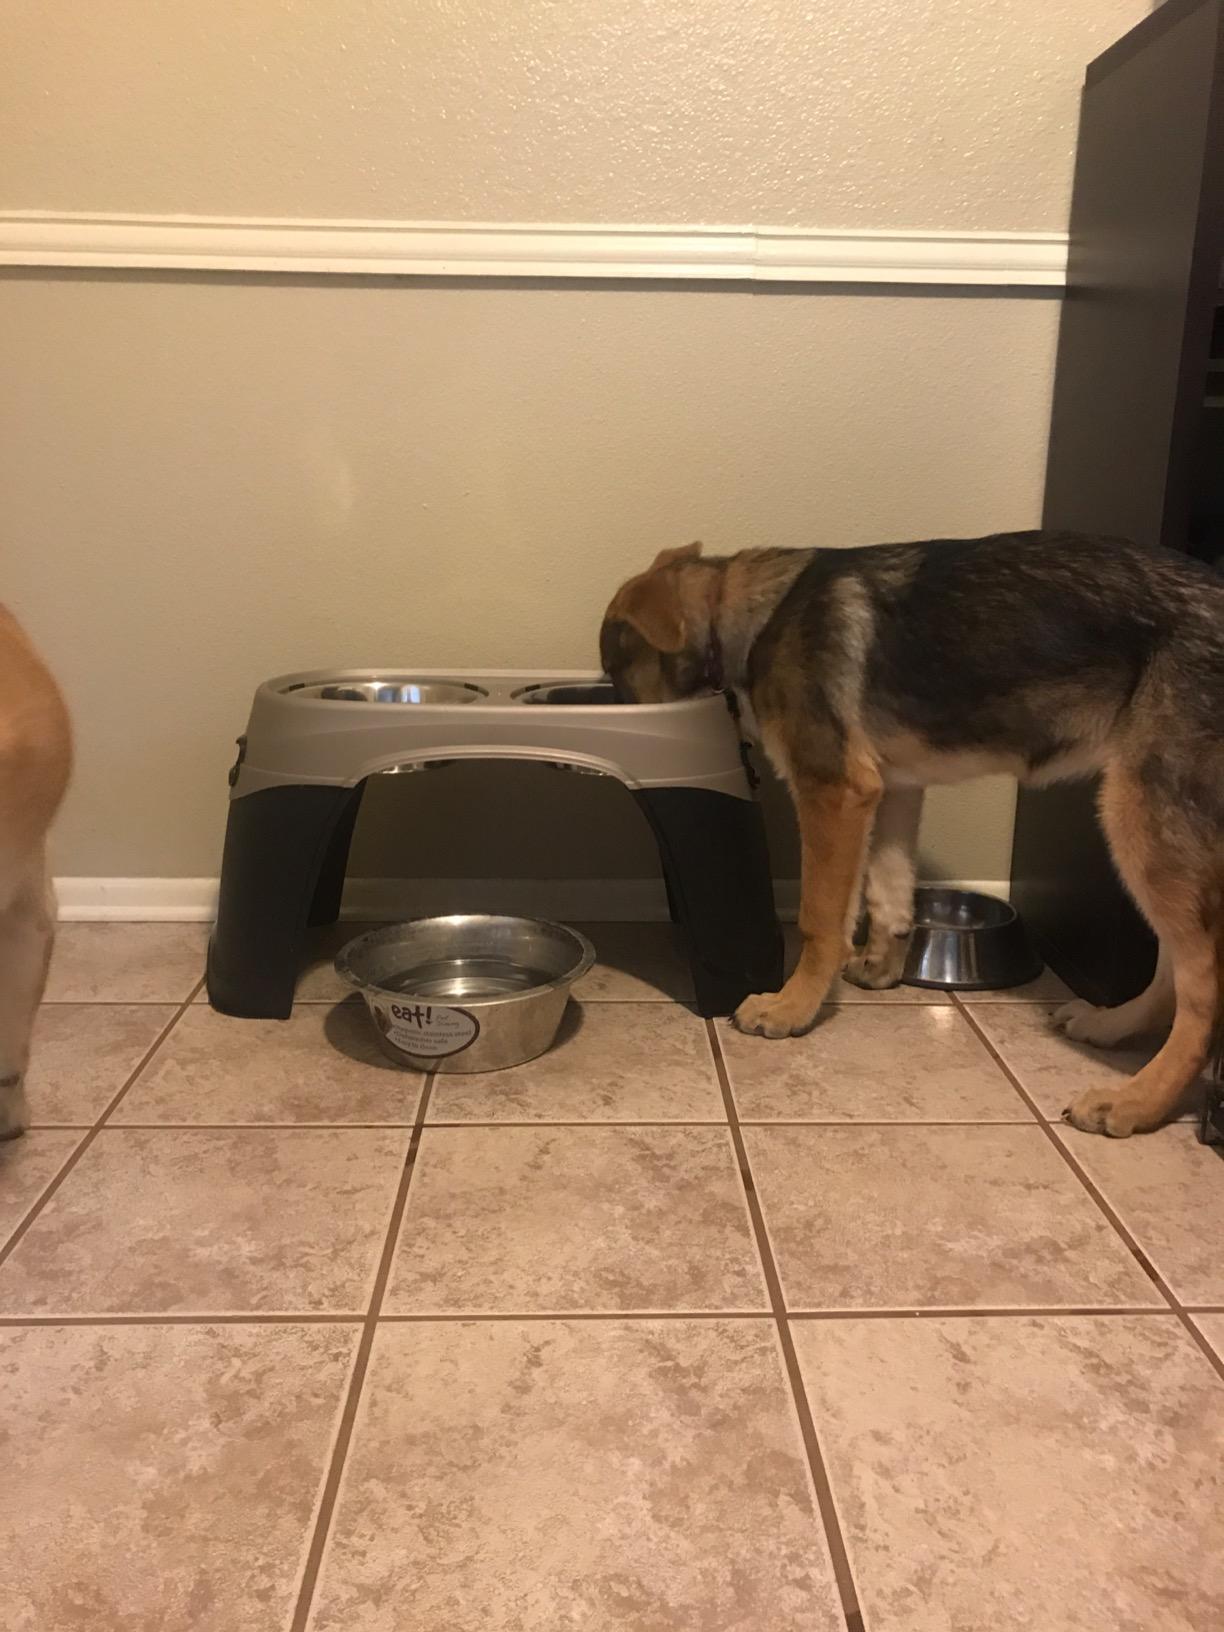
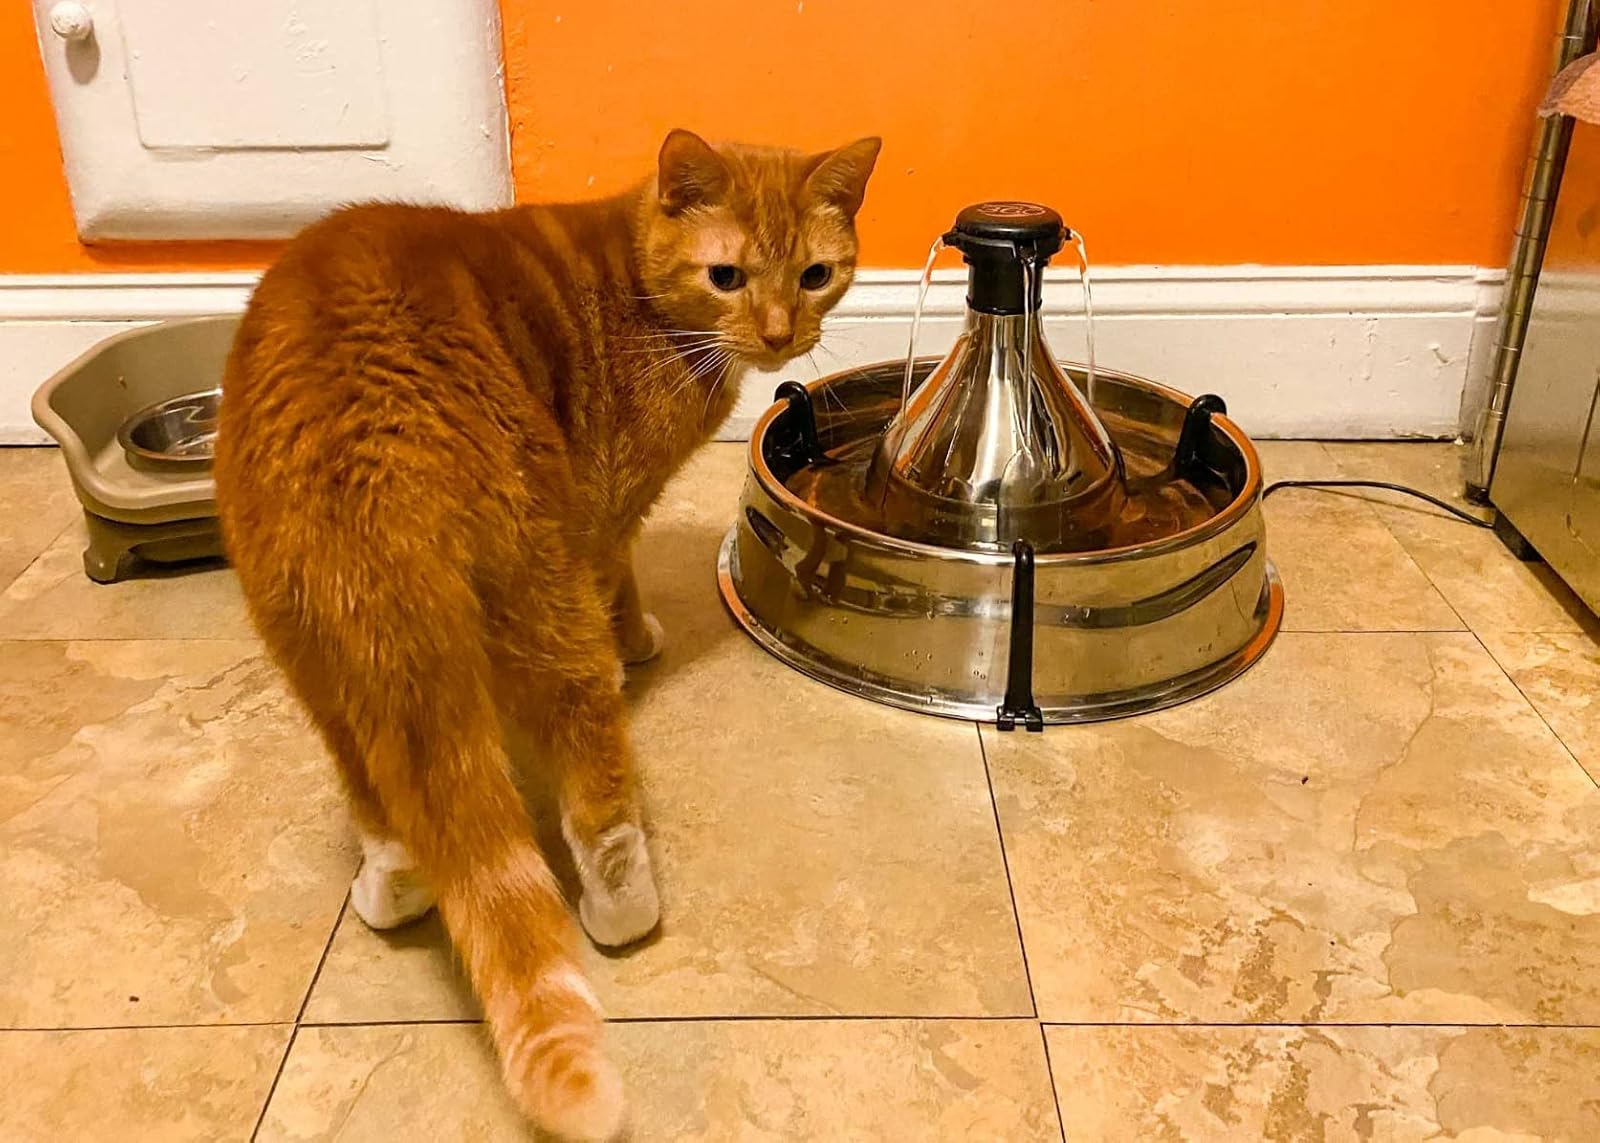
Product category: items_bowl
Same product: no